An Comunn Gàidhealach

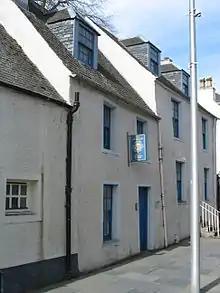
Former offices of An Comunn Gàidhealach in Inverness, now located at 5 Mitchell’s Lane, IV2 3HQ

From 1905 to 1922 An Comunn Gàidhealach published a monthly magazine titled "an Deo-Grèine". This was replaced in 1923 by "An Gaidheal" (literally "The Gael") which ran until 1967, when it was continued by the bilingual newspaper "Sruth" until 1970.